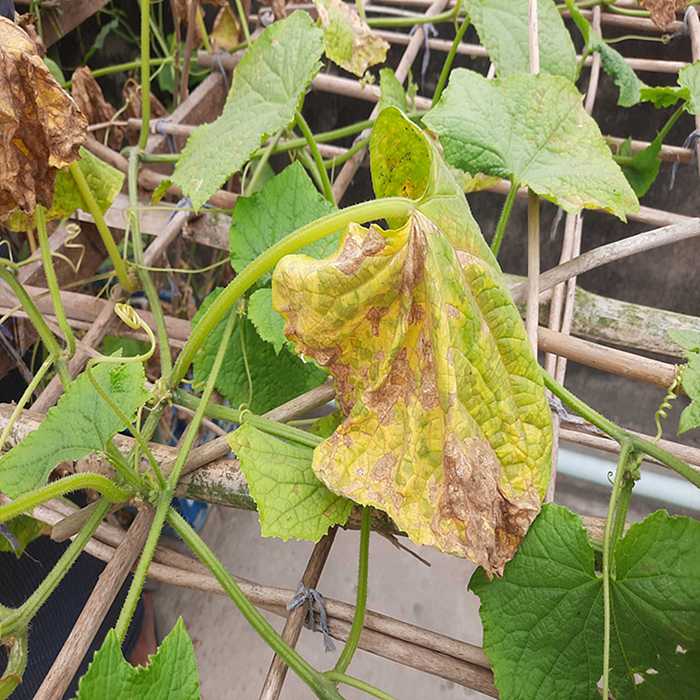
Plant: Cucumber
Label: Anthracnose lesions